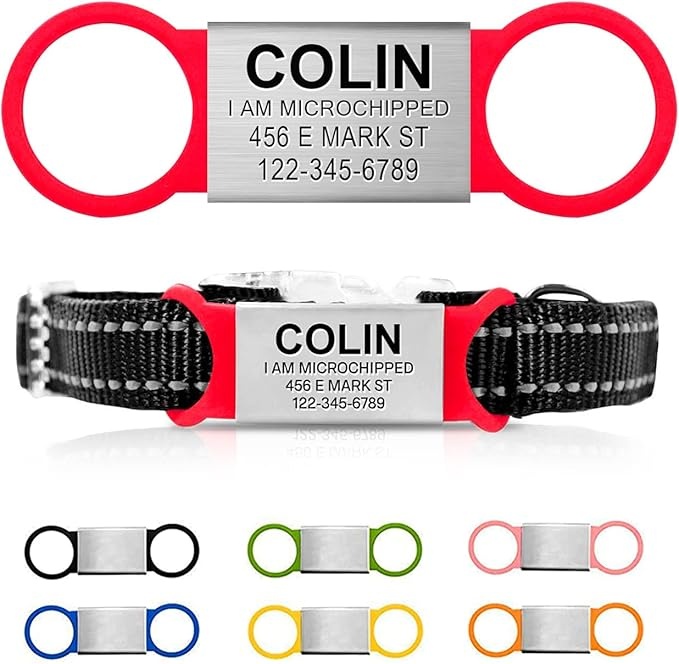
Personalized Dog Name Tag - Slide On Cat ID - Custom Collar Tags for Small, Medium, Large Dogs & Cats - Silent Customized Puppy Identification
About This 😺 Keep Your Furry Friend Safe In Style: our stylish personalized pet ID tags are perfect for all dogs, cats, and pets. You can write your pet's name, your phone number, your address, and a personal message in case your pet gets lost. 🐶 Silent, Durable, And Lightweight Dog Tags: Made from rustproof stainless steel & silicone, our pet tags for dogs and cats will stand the test of time. The easy, slide-on design makes our pet ID tag silent and ideal for puppies and kittens. 🐈 Laser Engraved Pet ID Tags: Rest assured, the laser engraved, clear text on your personalized dog collar tag or personalized cat collar tag will look great and will not fade. Attach your engraved pet tag to your pet's collar or harness. 🐕 Must-Have Pet Name Tag For Small, Medium, And Large Pets: Whether you are looking for a small dog ID tag, a medium cat name tag, or a large dog tag, look no further. Our customized dog tags are available in 7 colors and 4 sizes (S, M, X, XL). 🎁 Surprise Every Pet Parent: Searching for a gift for your loved ones? Surprise every dog mom or cat dad with an engraved dog tag or a custom cat tag today! Personalize your dog collar name tag and offer them a gift to remember! Overview Color : Red Size : S(For 3/8" Wide Collar) Material : Stainless Steel Brand : AM Nails Finish Type : Silicone
Brand: ellz
Category: Animals & Pet Supplies > Pet Supplies > Pet ID Tags > Slide-On Collar Tags